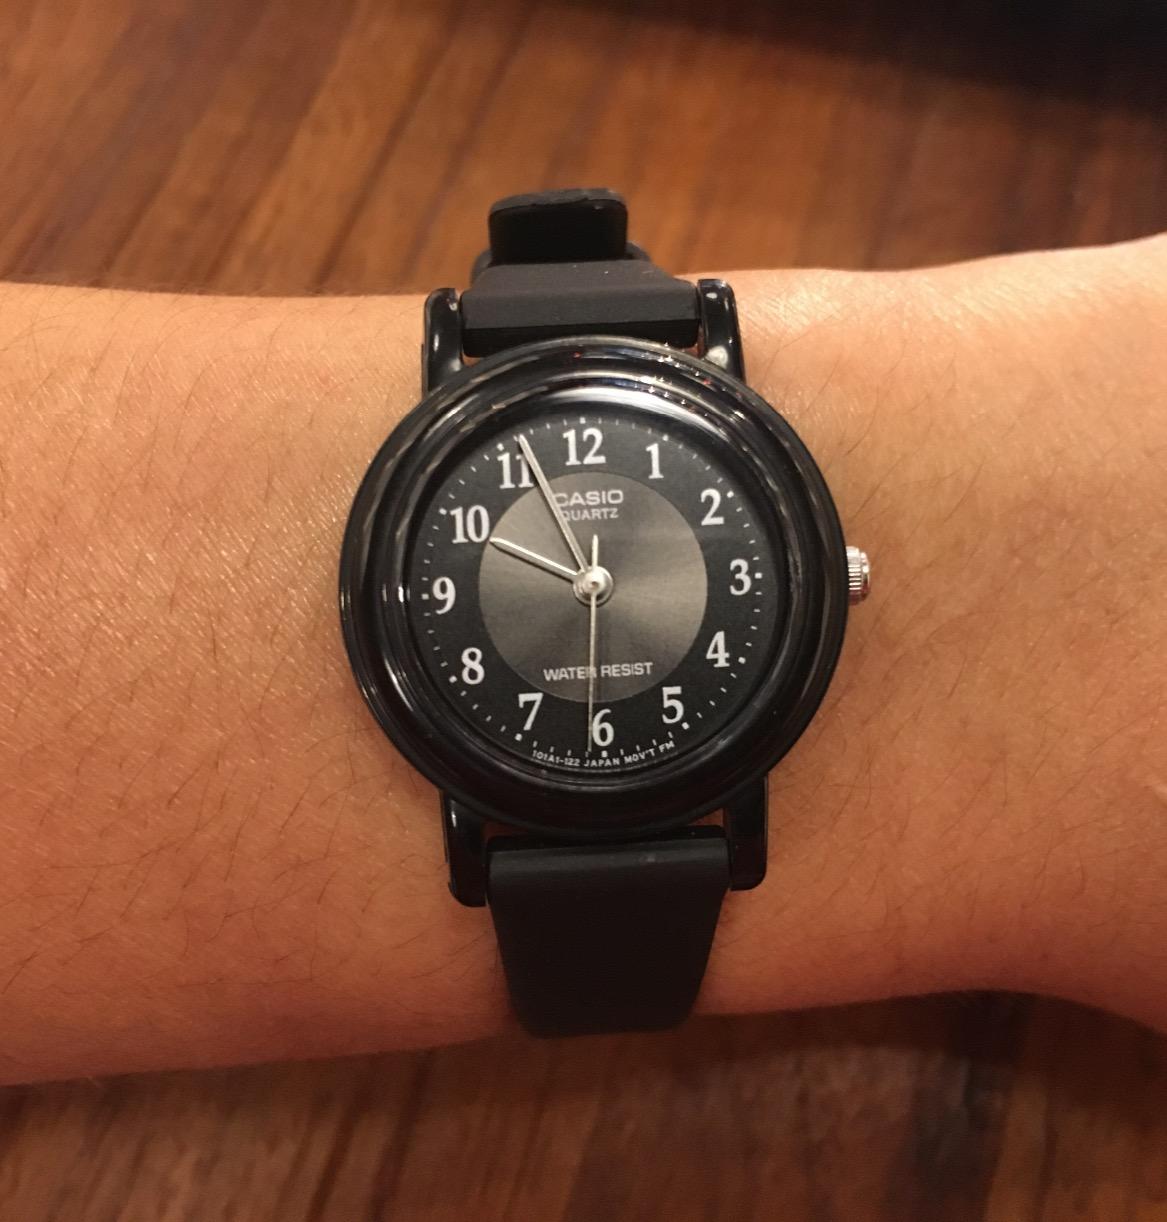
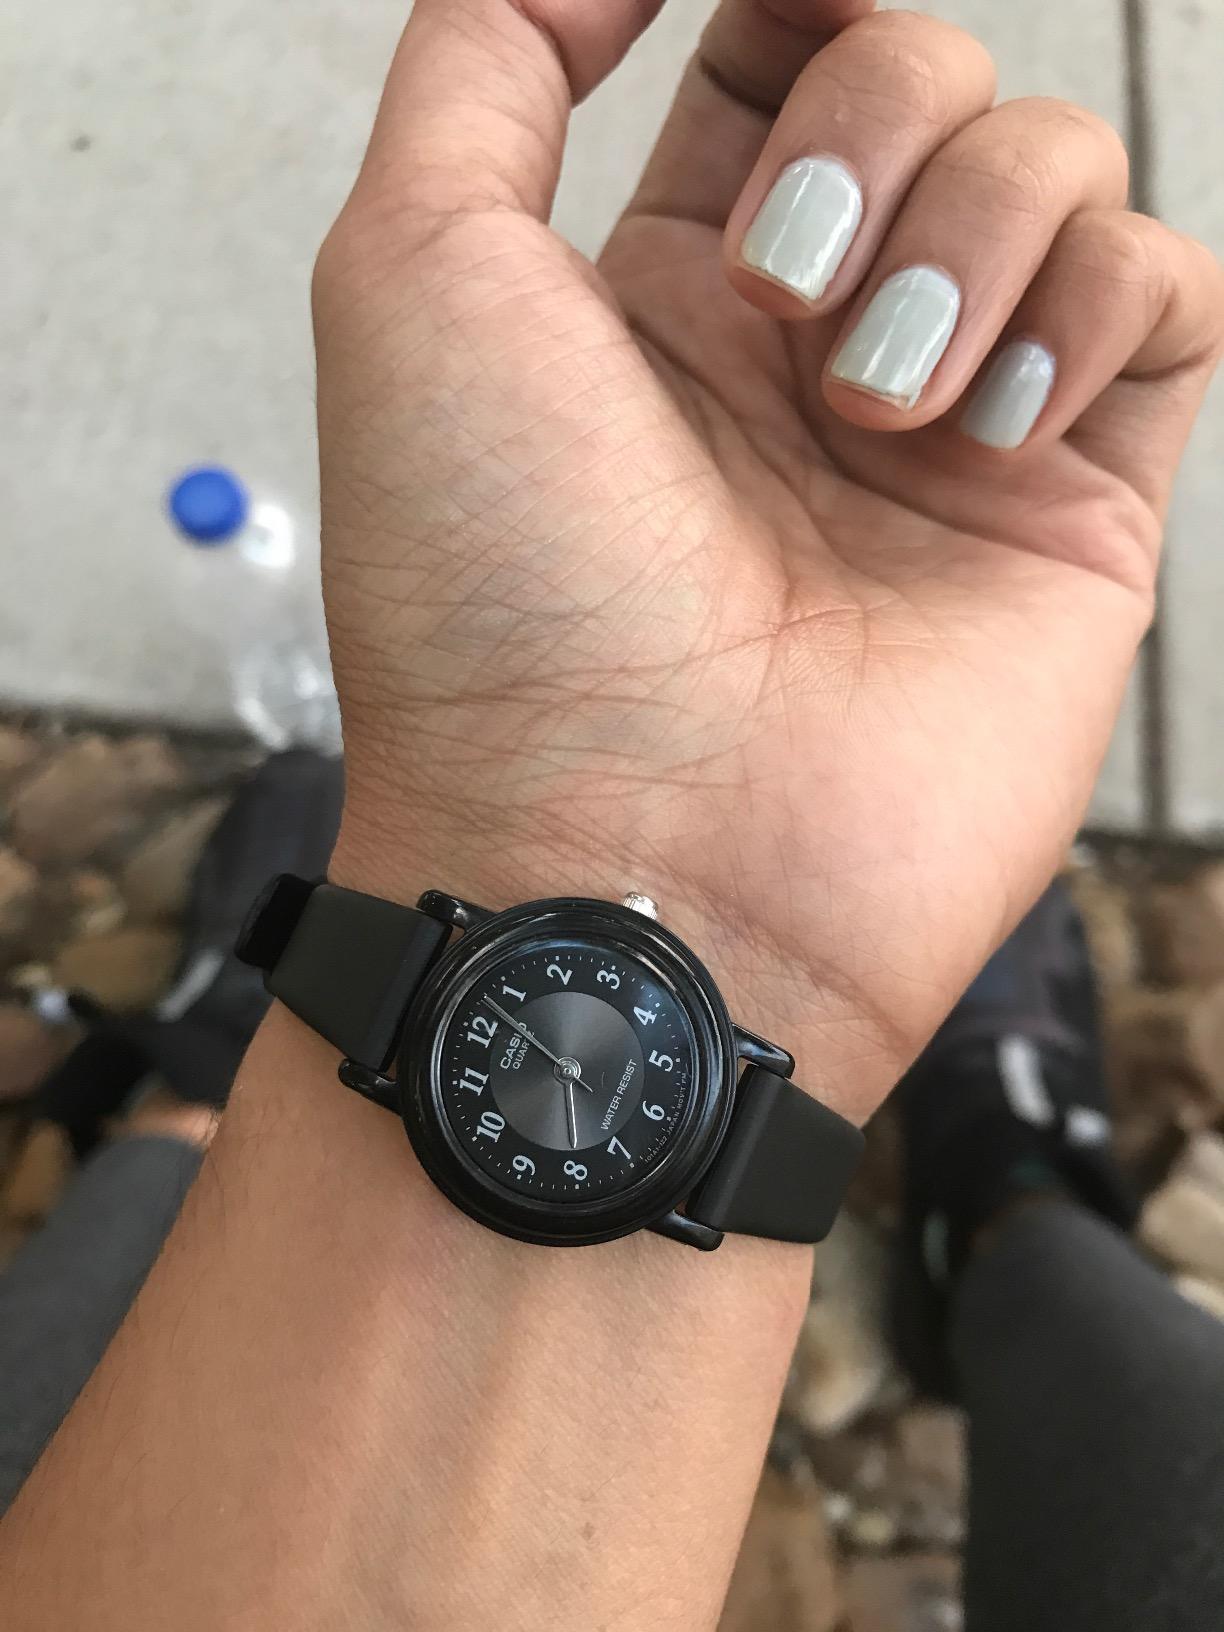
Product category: accessories_watch
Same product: yes